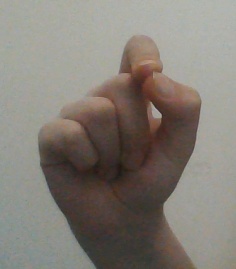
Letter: fa